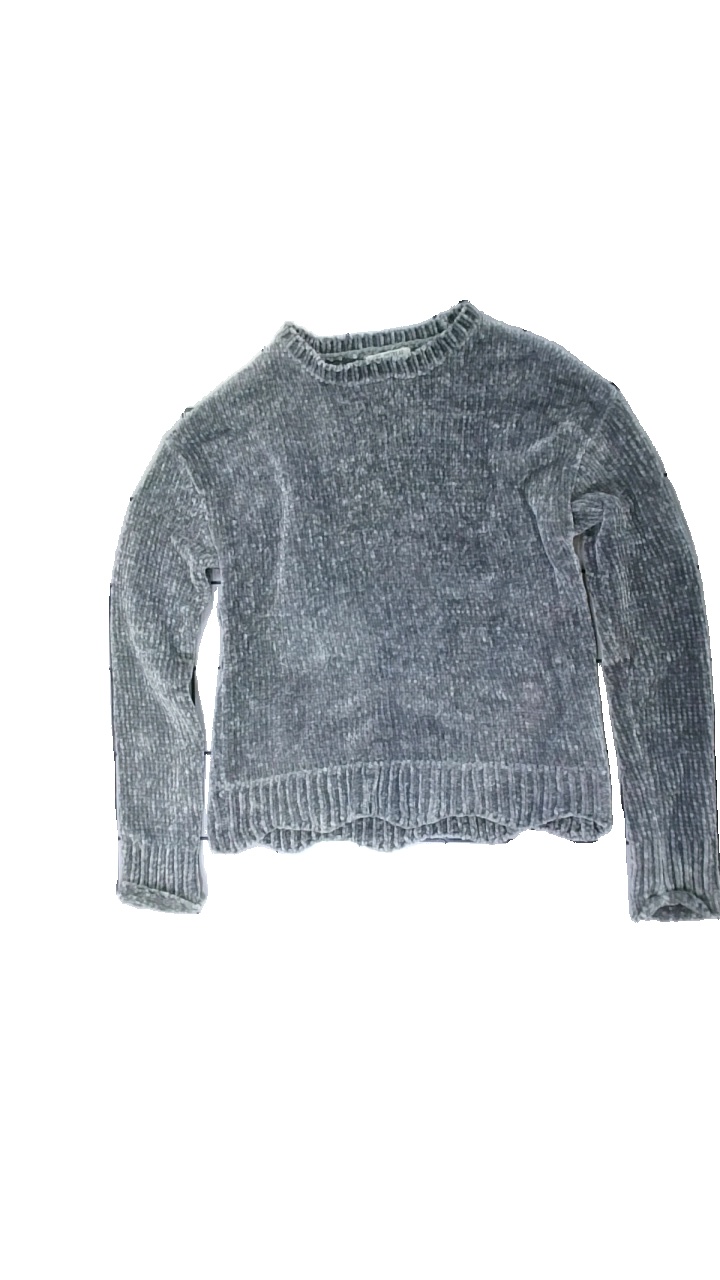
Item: Sweater (Ladies)
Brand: Love Knitwear
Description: grå stickad tröja
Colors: Grey
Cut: Regular
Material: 85% polyester 15% acrylic
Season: All
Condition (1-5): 5
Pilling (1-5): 5
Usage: Reuse
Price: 50-100